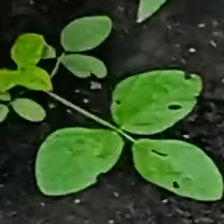
Weed species: Asian_Pigeonwings_(Clitoria Ternatea)